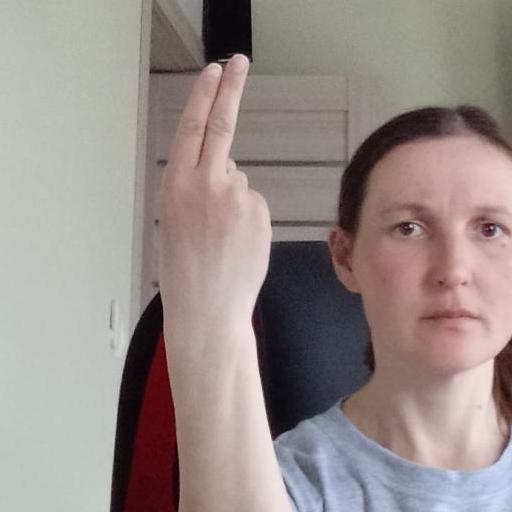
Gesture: two_up_inverted